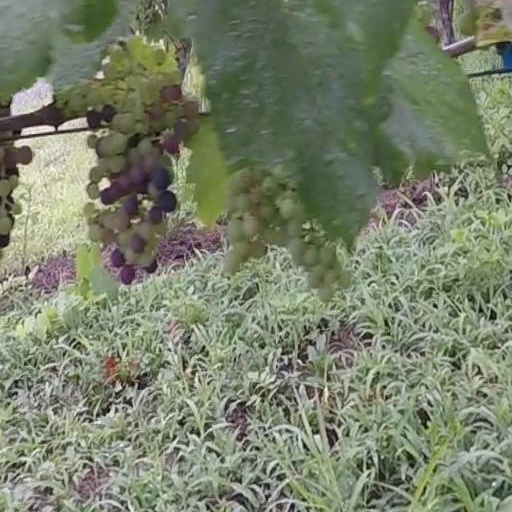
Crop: grape